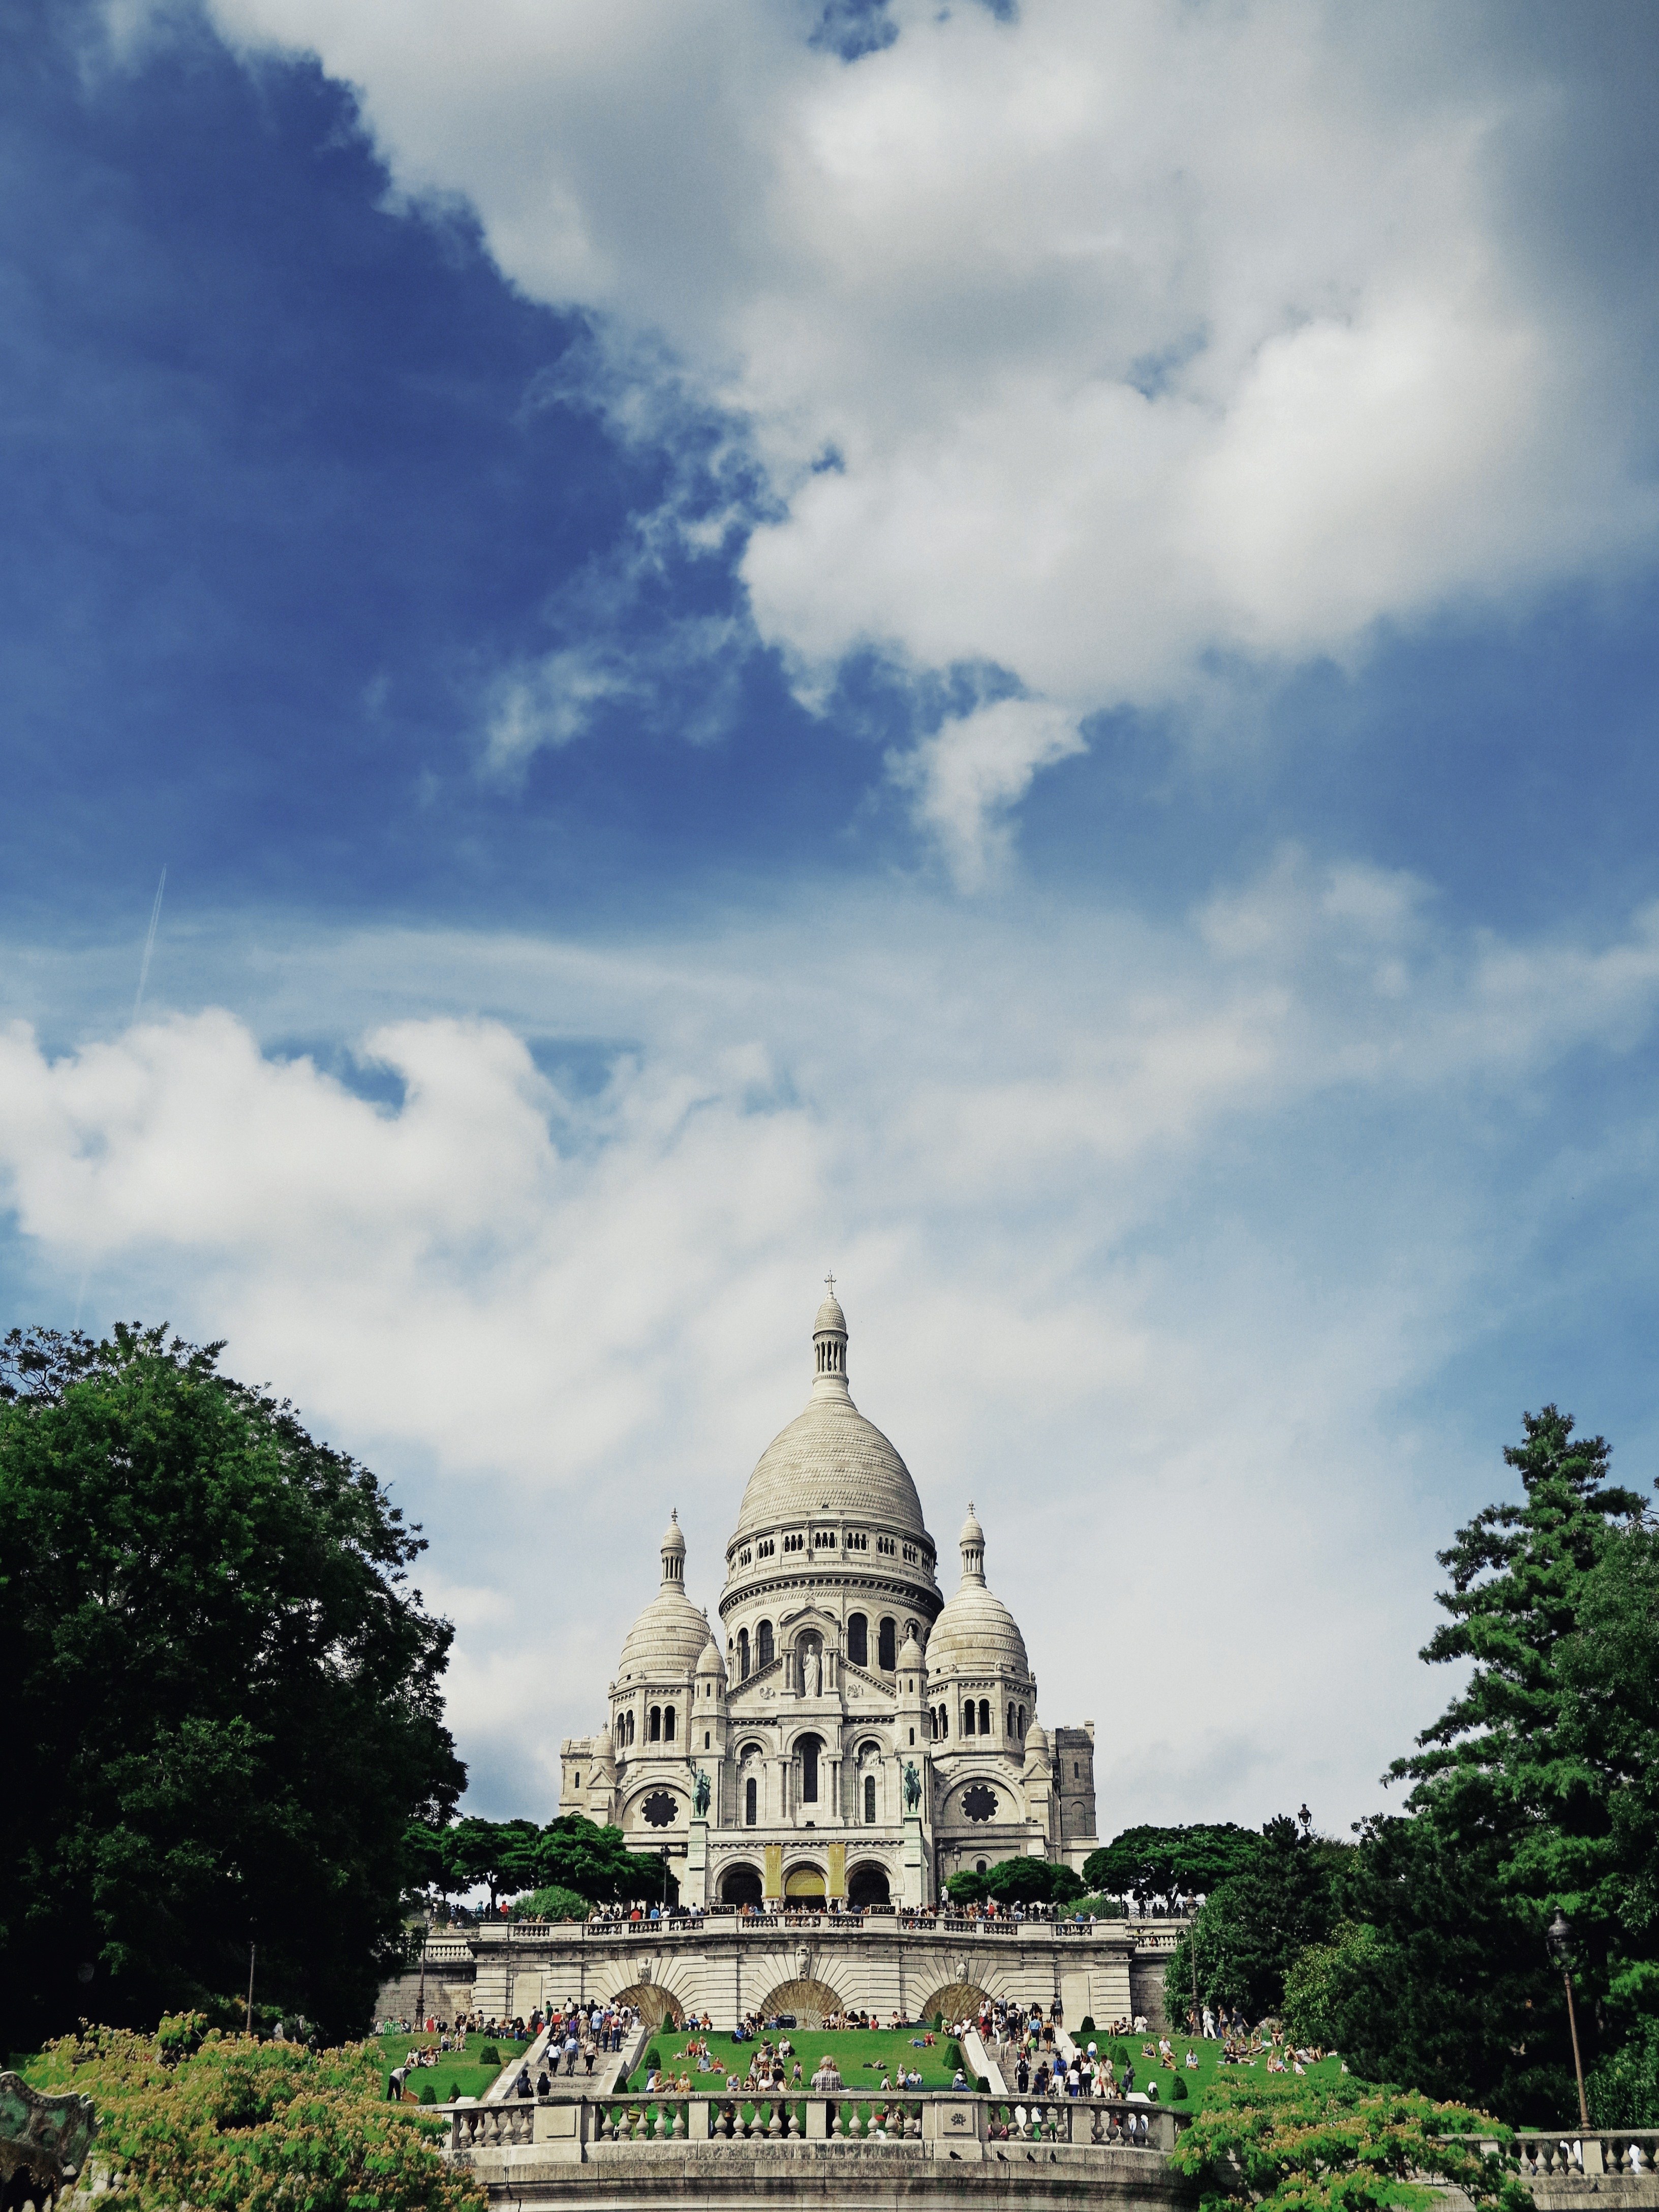
cloud, architecture, sky, building, old, city, paris, stone, monument, travel, france, europe, religion, landmark, facade, church, cathedral, chapel, tourism, place of worship, capital, catholic, french, christianity, european, famous, montmartre, basilica, dome, spirituality, sacre coeur, sacre cour